Pond hockey

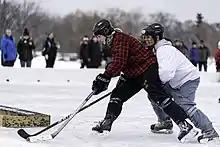
Players in the women's final at the 2020 US Pond Hockey Championships

There are multiple Pond hockey tournaments in the United States and Canada. Five of the more prominent ones are the BC Pond Hockey Series, Canadian National Pond Hockey Championships, U.S. Pond Hockey Championships, the World Pond Hockey Championships and the Labatt Blue Pond Hockey Tournament. The BC Pond Hockey Series started in 2009 in Rossland, BC and now includes tournaments in Prince George, BC and Invermere, BC. The U.S. Pond Hockey Championship has been played on Lake Calhoun and Lake Nokomis, both of which are located in Minneapolis, Minnesota. There are 116 teams that compete in the tournament, and each team has four players. Twenty-four sheets of ice are utilized for the event, with each sheet surrounded by short boards (unlike the tall ones used in pro hockey). The World Pond Hockey Championship is played in Tobique Valley, New Brunswick, and utilizes 22 sheets of ice for the games. Both tournaments have set their own rules in dealing with officials, penalties, equipment, and scoring. There is no skill level bias in these tournaments, so anyone is eligible to play. Due to popular demand, however, signing up early is essential. In the past couple of years, the popularity of these tournaments has exceeded expectations. The tournaments have been covered by multiple news stations and have also been the subject of multiple newspaper headlines. Spectators from all over stand in freezing conditions to watch these games. While the tournaments may have rules, their primary purpose is still for the enjoyment of all involved. The Labatt tournament, based in Buffalo, New York (home of the American headquarters of Labatt Brewing Company), is a more recent development. It was founded in January 2008 in the wake of the 2008 NHL Winter Classic and has been held annually each year since. Tournaments like the World Pond Hockey Championships and the U.S. Pond Hockey Championships have brought back the popularity of pond hockey, and have enlarged the pond hockey audience; the Buffalo tournament, for instance, has grown from an original 32-team bracket to 124 teams in 2011.